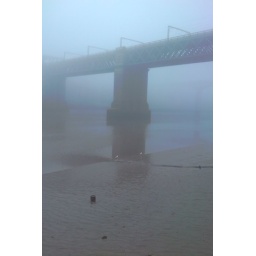
Newcastle upon Tyne river Tyne bridgesUpriver from main Tyne bridge